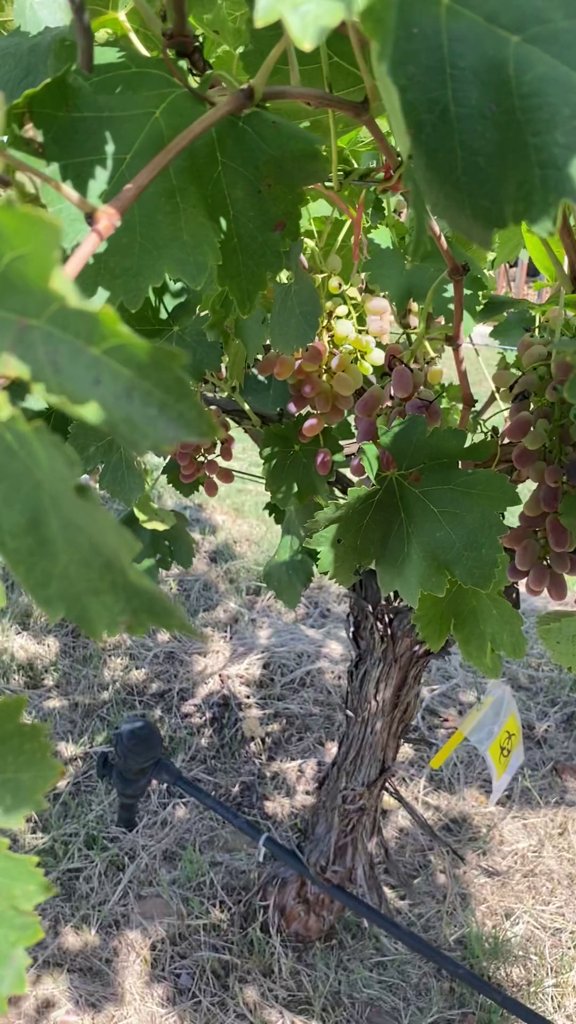
Berries visible: 107
Grape clusters: 3